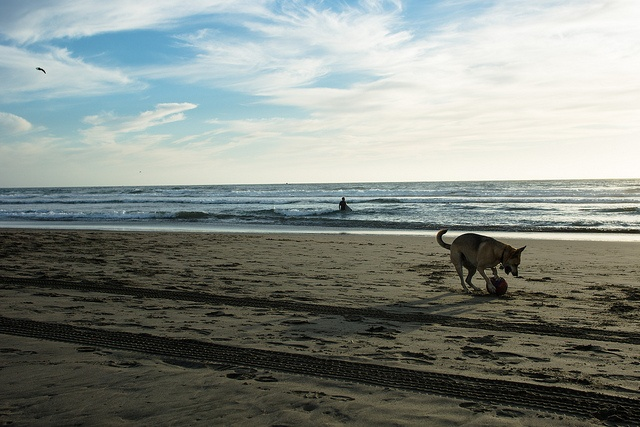
A dog on the beach playing with a ball.
A dog on a beach playing with a ball.
A dog on a beach playing with a ball.
A dog playing on the beach with a ball
Dog digging in the sand beside the beach at dusk.